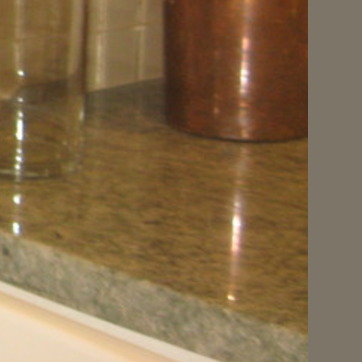
Material: polishedstone